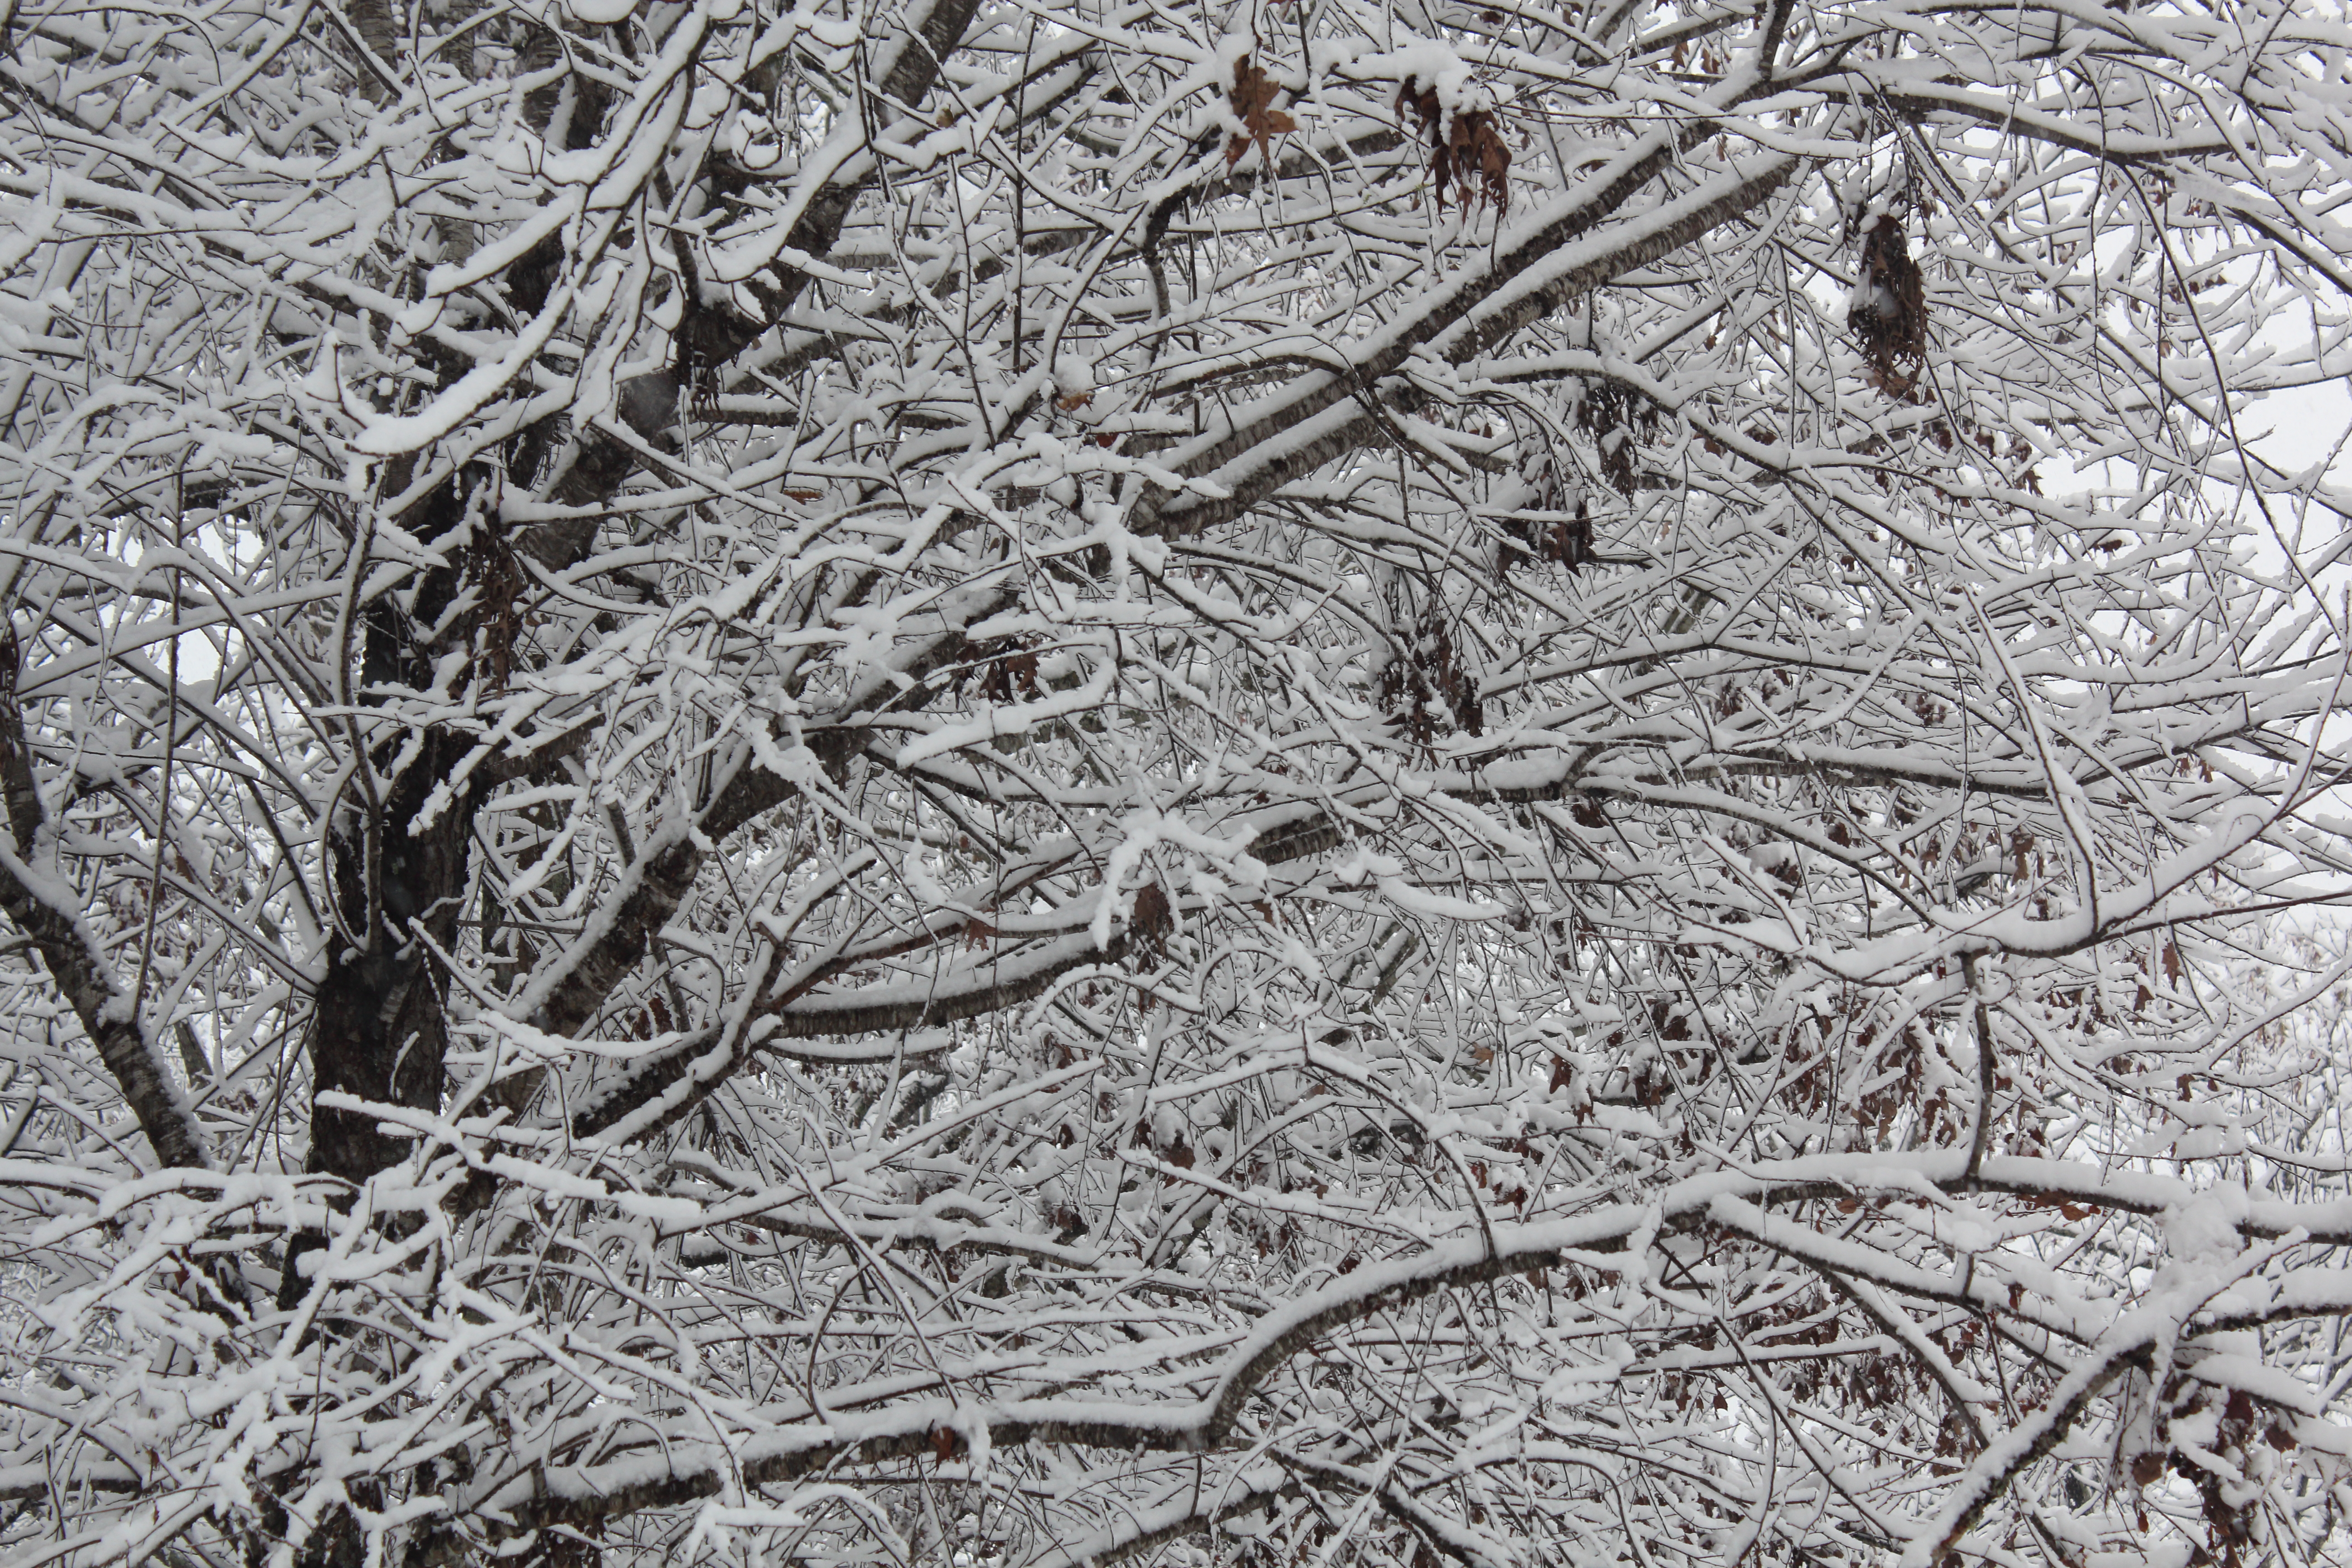
winter, snow, ice, trees, branch, black and white, freezing, frost, tree, twig, monochrome, monochrome photography, pattern, rain and snow mixed, blizzard